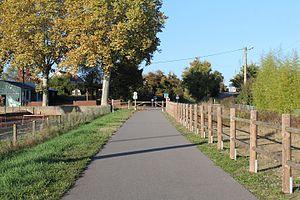
Voie Verte à Marcigny entre le cimetière et l'ancienne gare.
Marcigny est une commune française située dans le département de Saône-et-Loire en région Bourgogne-Franche-Comté.